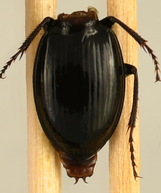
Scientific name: Cyclotrachelus torvus
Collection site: Sterling Site (STER), plot STER_006